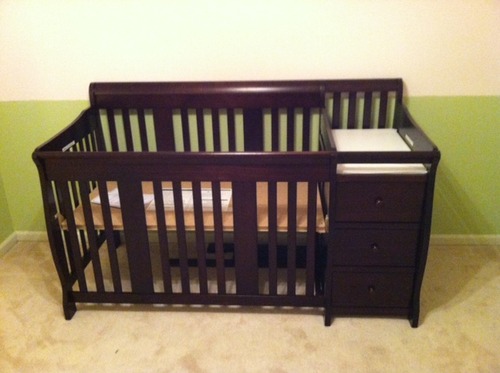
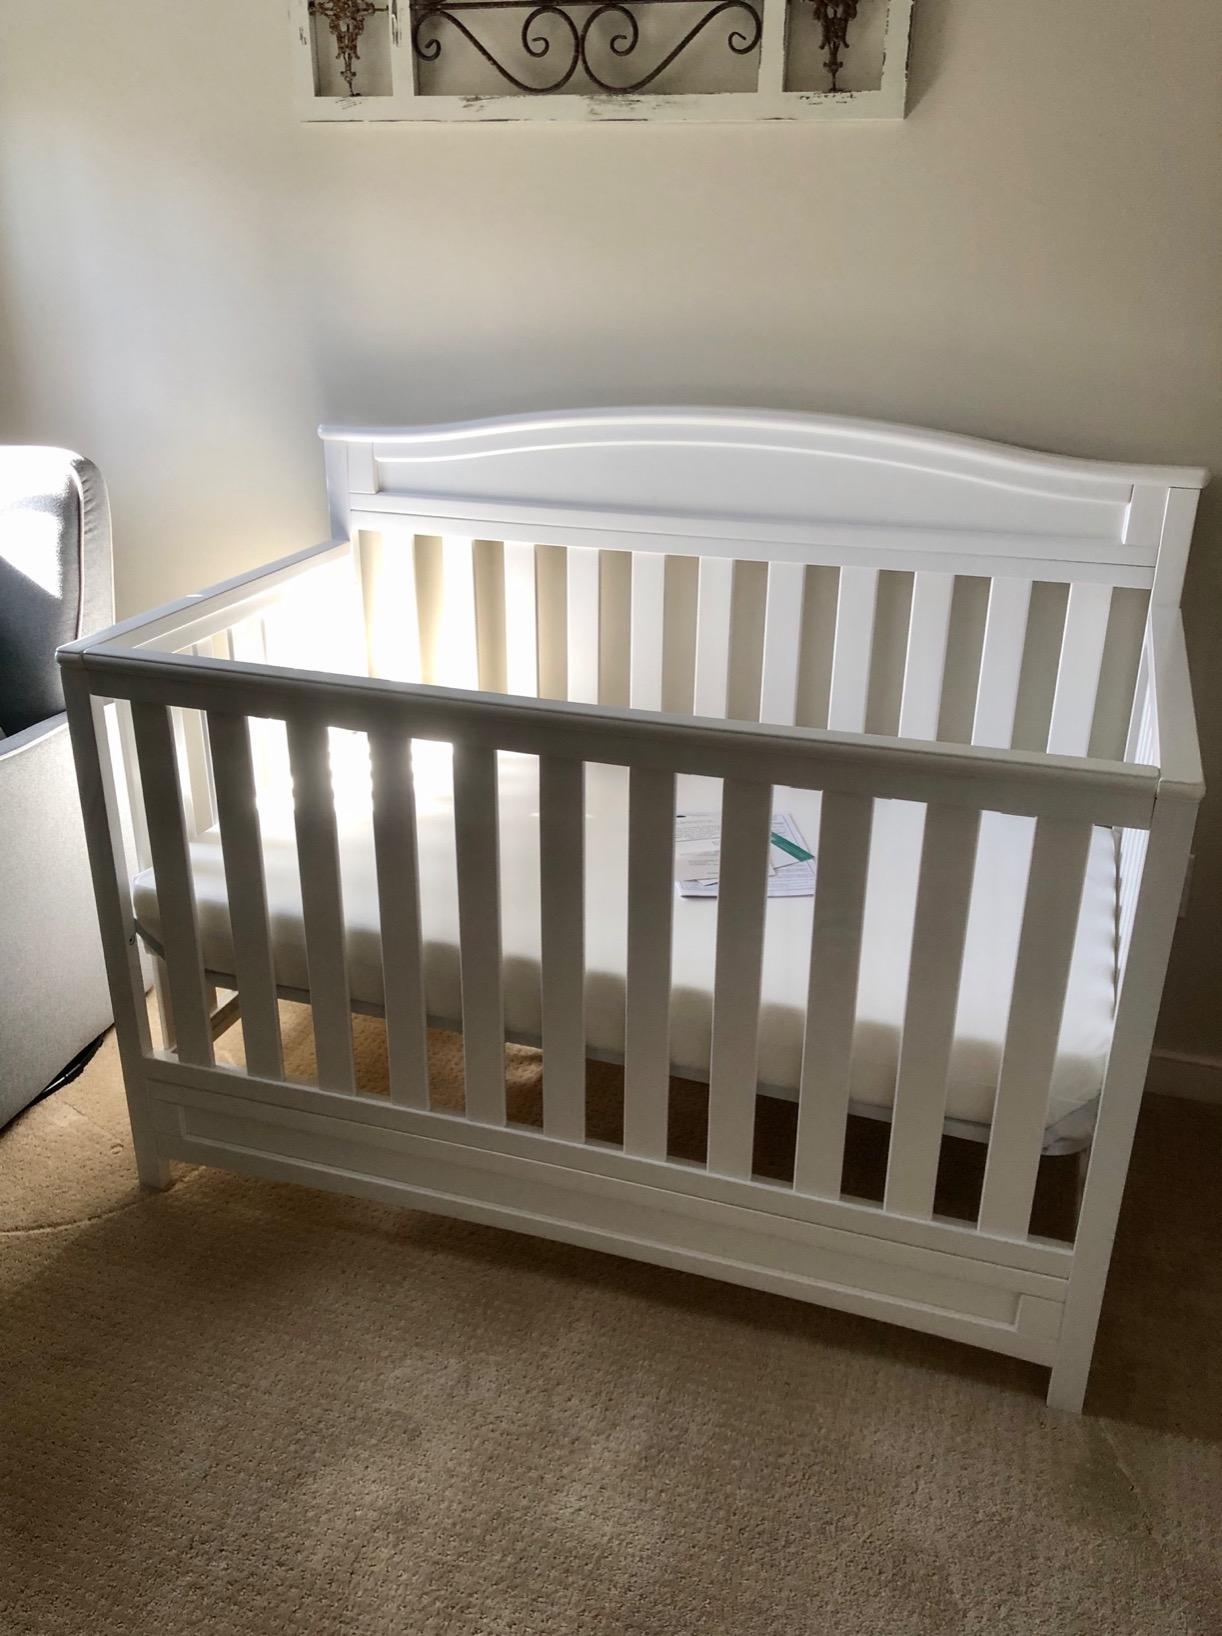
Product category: products_crib
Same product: no